Jean Le Noir (illuminator)

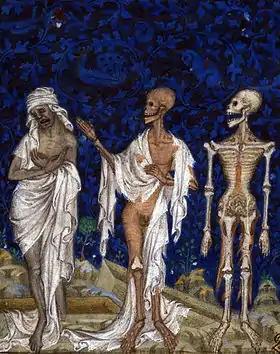
Jean Le Noir, "The Three Living and the Three Dead", folio 322r, Psalter of Bonne de Luxembourg (c. 1348–49, New York, The Cloisters, Inv. 69. 86.)

Jean Le Noir was a French manuscript illuminator active in Paris between 1335 and 1380. He was a pupil of Jean Pucelle. His main work is the Psalter of Bonne de Luxembourg (c. 1348–1349, New York, The Cloisters, Inv. 69.86).